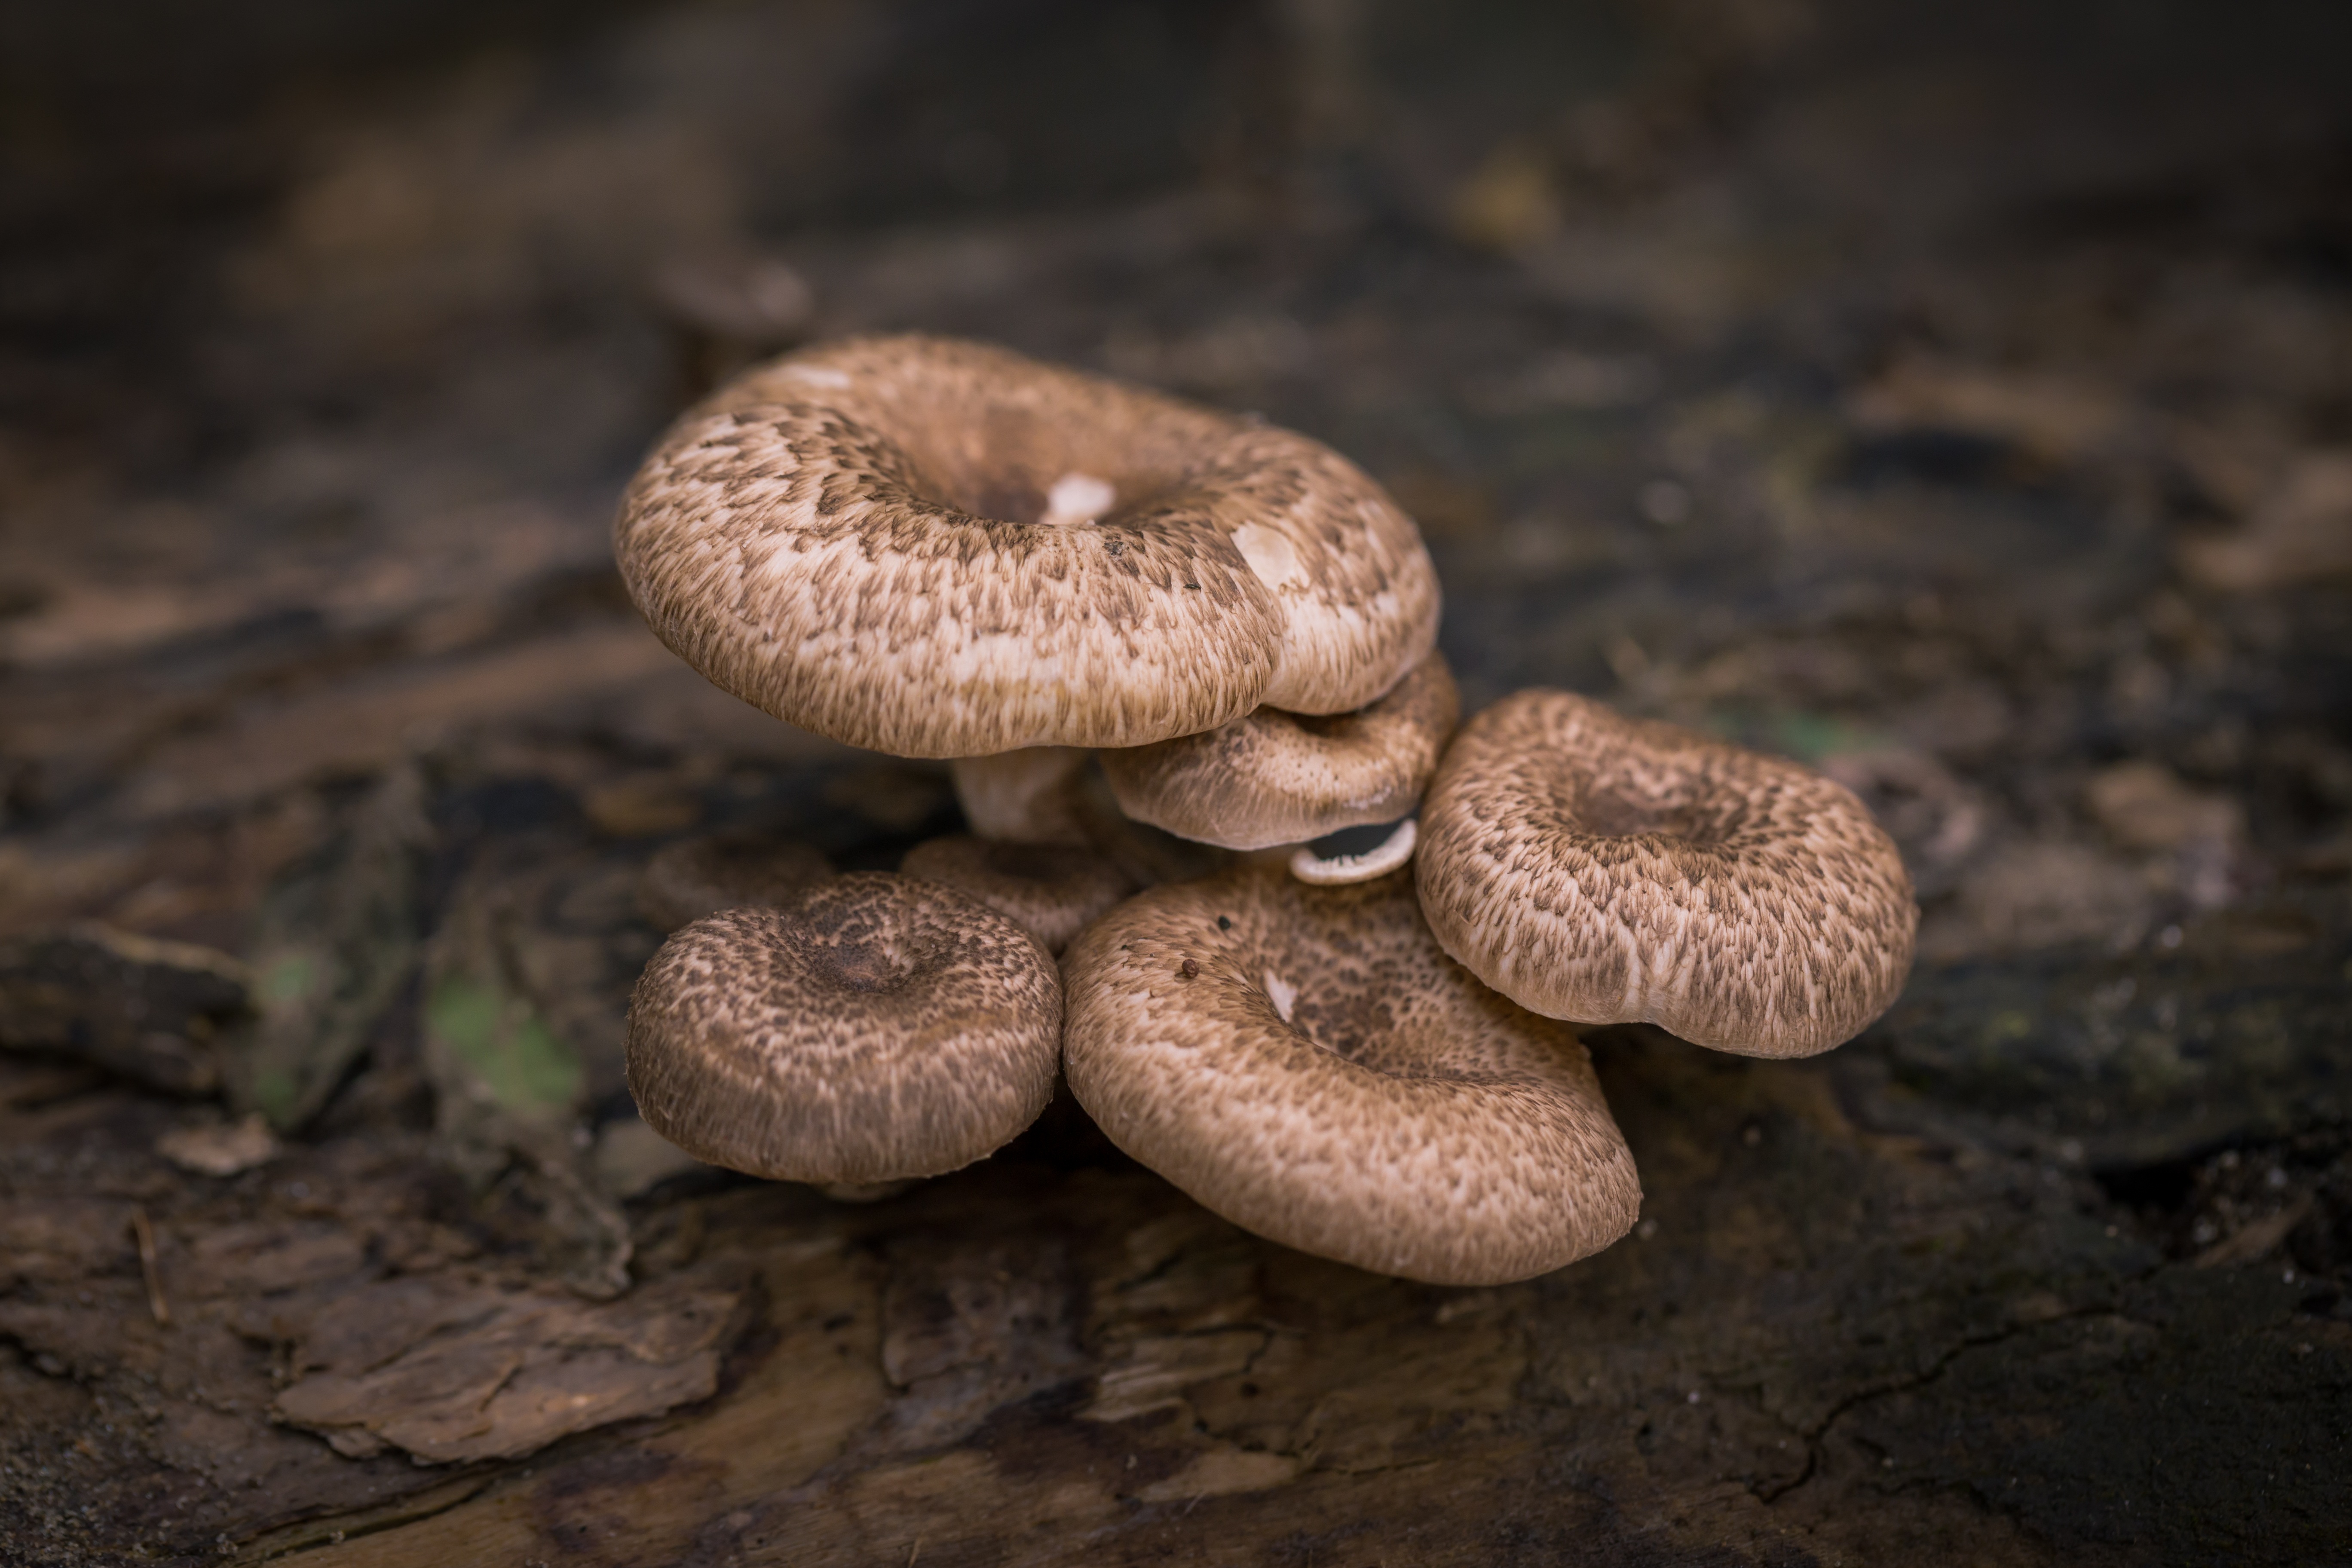
nature, macro, autumn, soil, mushroom, fauna, fungus, mushrooms, bolete, agaricus, macro photography, matsutake, oyster mushroom, edible mushroom, shiitake, medicinal mushroom, agaricomycetes, agaricaceae, pleurotus eryngii